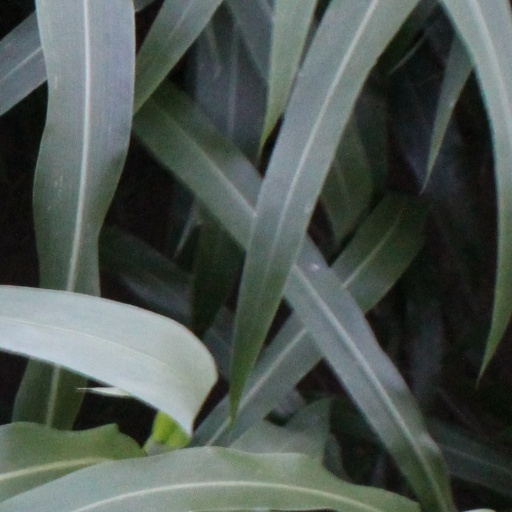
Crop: sorghum